Compressed air dryer

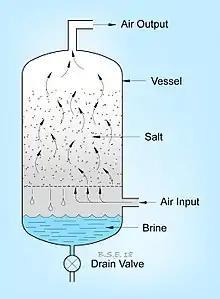
Schematic representation of a deliquescent compressed air dryer.

When water vapor comes in contact with the salt, it attaches and dissolves the media, or deliquesces. As liquid water builds on the salt crystals, brine is formed, which drains down and collects in the bottom of the vessel. Periodically, the brine must be drained and similarly, the media must be refilled. Typically, deliquescent dryers will produce a dew point suppression of 10 °C to 14 °C (18 °F to 25 °F).